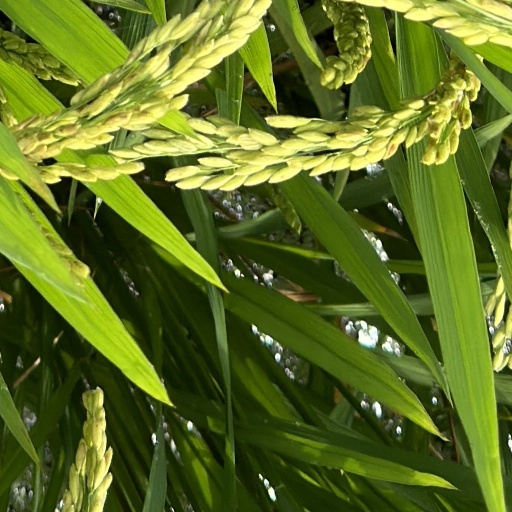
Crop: rice